Kepler-11d

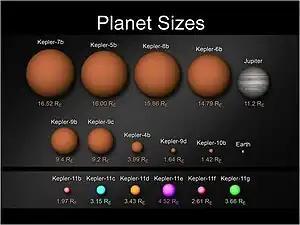
A comparison of the Kepler planets as compared to Earth, Jupiter, and previous Kepler finds. Kepler-11d is in orange at the bottom.

Kepler-11d has a mass of 6.1 M and a radius of 3.43 R, making it some six times more massive than Earth with nearly three and a half times the radius. With a density of .9 grams/cm, Kepler-11d's density is less than that of water and comparable to that of the gas giant Saturn. This suggests that, unlike its sister planets Kepler-11b and Kepler-11c, which are closer to their host star, Kepler-11d has maintained a large (in volume) atmosphere that is most likely composed of hydrogen and helium. Nonetheless, formation models indicate that most of the mass is accounted for by heavy elements and that the mass fraction of hydrogen/helium is less than 10%. Kepler-11d has an equilibrium temperature of 692 K, nearly 2.7 times the equilibrium temperature of Earth. Kepler-11d orbits at a mean distance of .159 AU from its host star and completes an orbit every 22.68719 days, making it the third planet from Kepler-11. In comparison, planet Mercury orbits the Sun every 87.97 days at a distance of .387 AU. Kepler-11d has an orbital inclination of 89.3°. Thus, Kepler-11d is almost exactly edge on with respect to Earth.